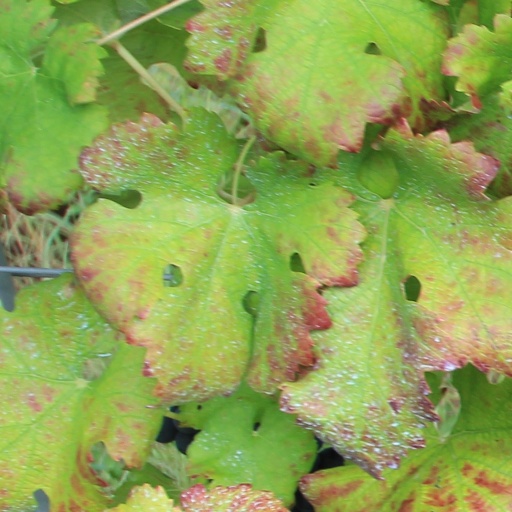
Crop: grape